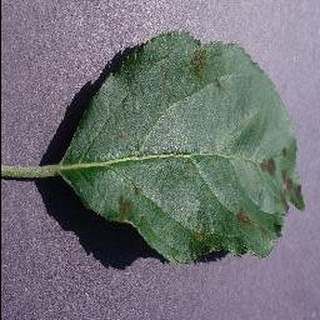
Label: apple_apple_scab